Howick, New Zealand

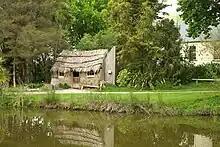
Reconstruction of a settlers' raupō cottage at Howick Historical Village

The Tāmaki Strait was visited by the "Tainui" migratory waka around the year 1300, and members of the crew settled around East Auckland and the Pōhutukawa Coast. These were the ancestors of the modern mana whenua of the area, Ngāi Tai ki Tāmaki. The traditional names for the beach and surrounding bay are Paparoa and Waipaparoa, with Waipaparoa referring to the wider bay between modern-day Howick and Beachlands, including the Turanga Creek. The Howick area was extensively cultivated, but as the area was relatively exposed, two fortified pā were constructed: Paparoa Pā at the south-eastern end of Waipaparoa / Howick Beach, and Tūwakamana Pā above Cockle Bay. In addition to agriculture, the Waipaparoa / Howick Beach area was known for (shortspine spurdog sharks), which were caught in the near-by estuaries and dried at the beach. In the 1600s, the warrior Kāwharu attacked and razed Paparoa Pā, without taking occupation of the lands. While the wider area was still cultivated, the site of Paparoa Pā became a wāhi tapu (sacred and restricted) site to Ngāi Tai.